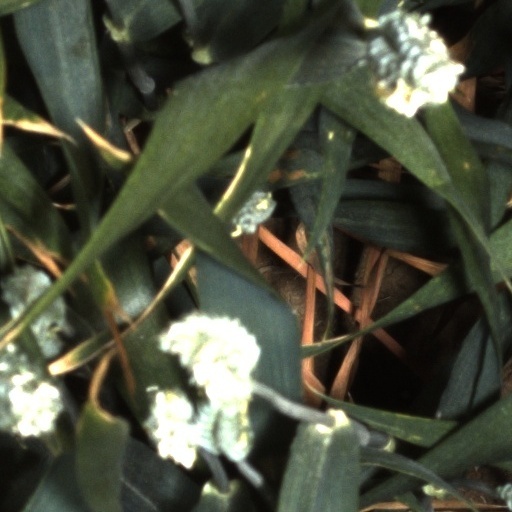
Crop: wheat